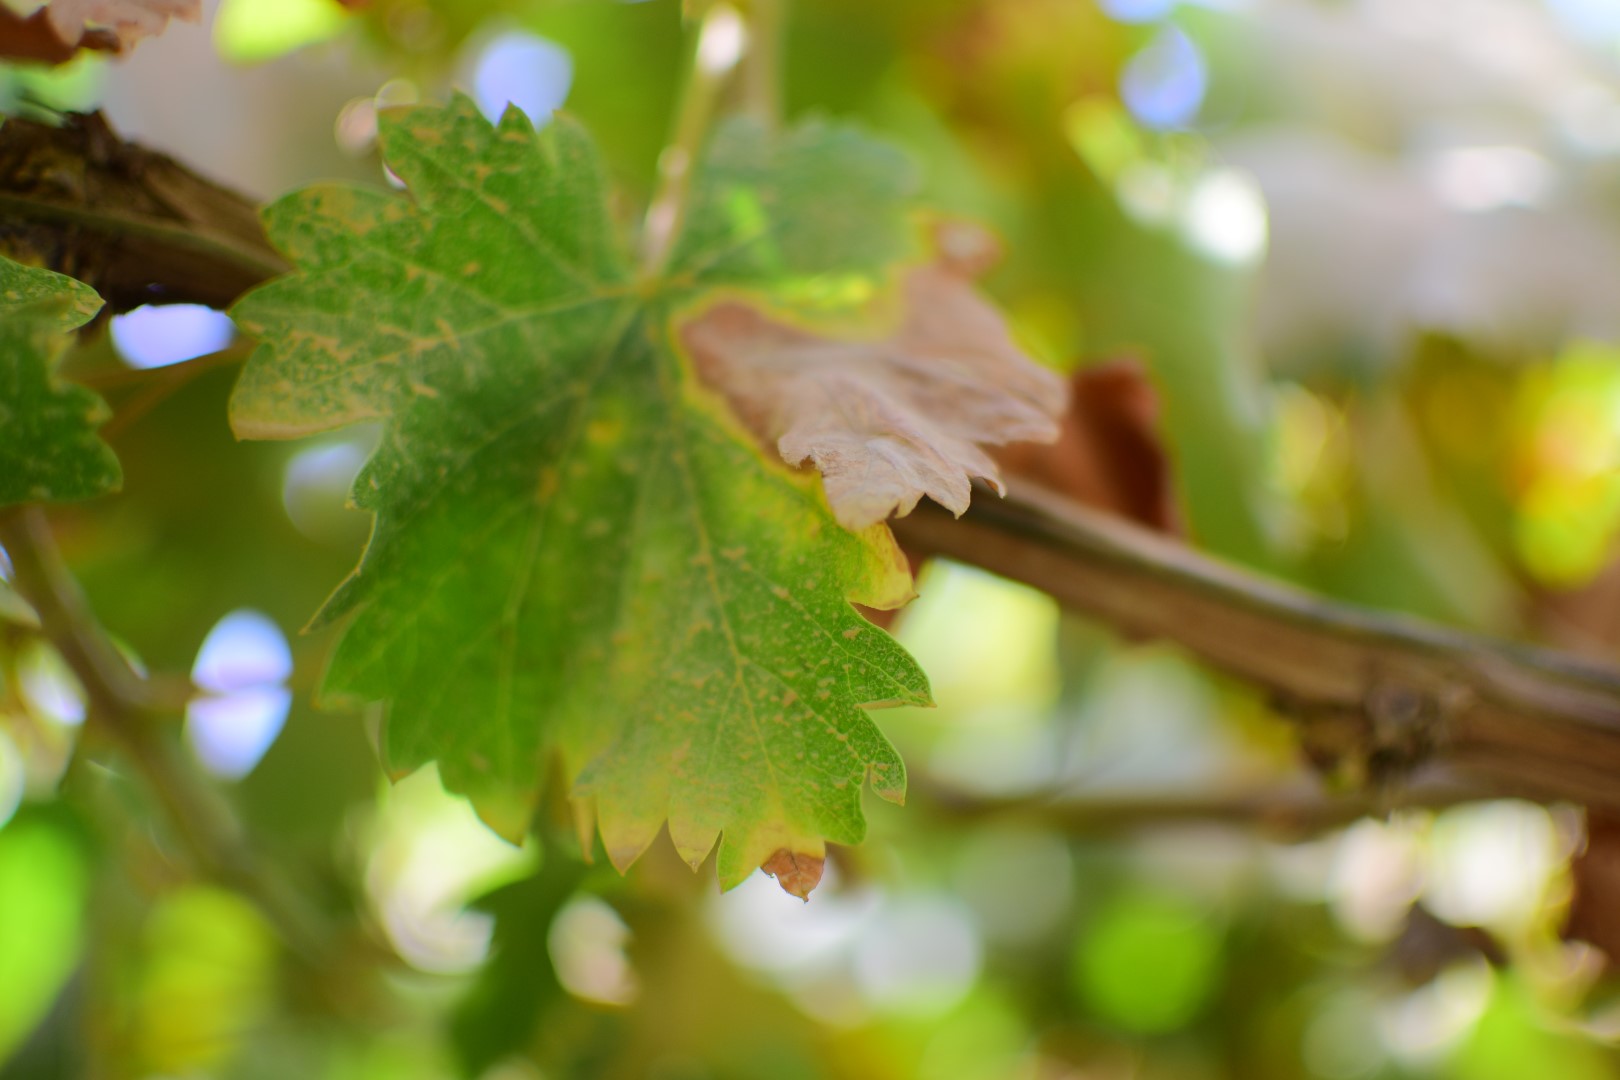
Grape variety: Shdah